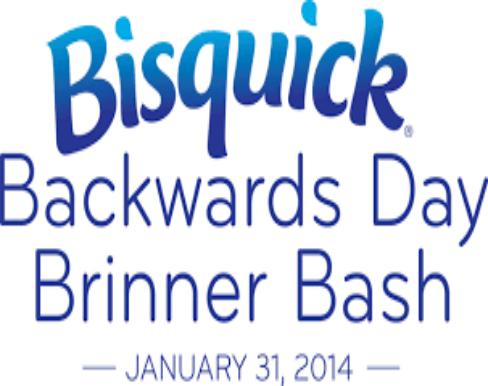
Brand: Bisquick
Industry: Food